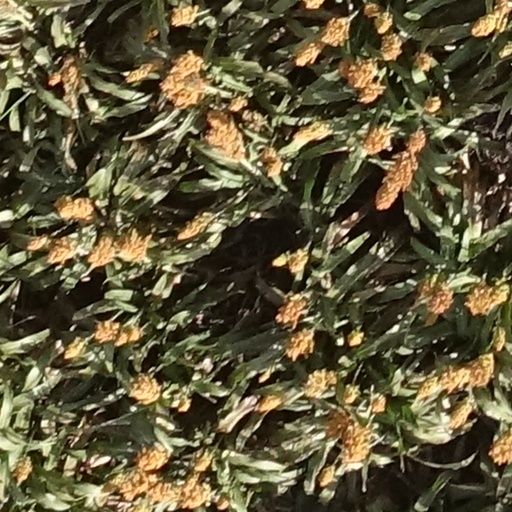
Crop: sorghum